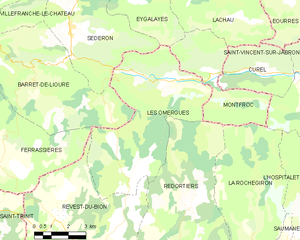
Carte des communes françaises: Les Omergues
Les Omergues est une commune française, située dans le département des Alpes-de-Haute-Provence en région Provence-Alpes-Côte d'Azur.